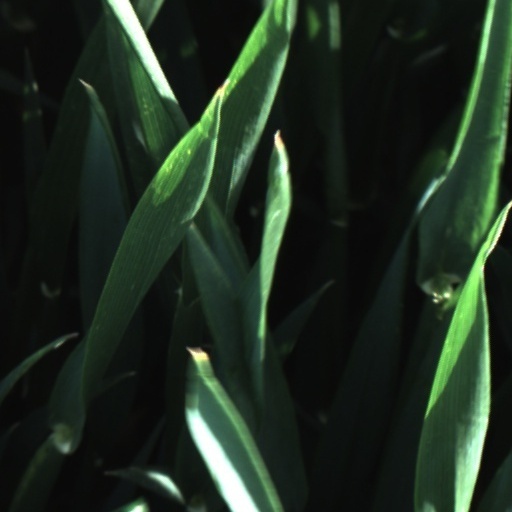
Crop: wheat